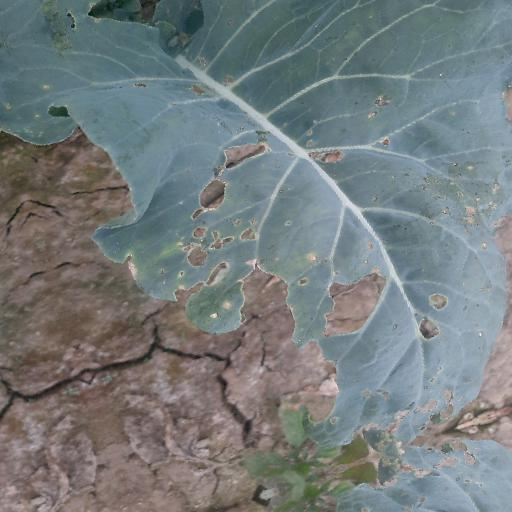
Label: Black Rot